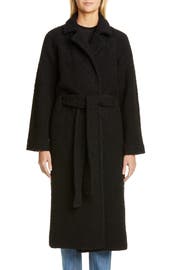
this wrap style car coat with a tunneled tie belt is delightfully tactile in a rich boucl wool blend that give the classic style a nomadic vibe